Salmoneus

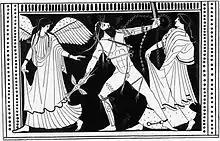
Salmoneus wielding a sword, to his left is Iris, to the right his astonished wife.

In Greek mythology, Salmoneus (Ancient Greek: Σαλμωνεύς) was 'the wicked' eponymous king and founder of Salmone in Pisatis.